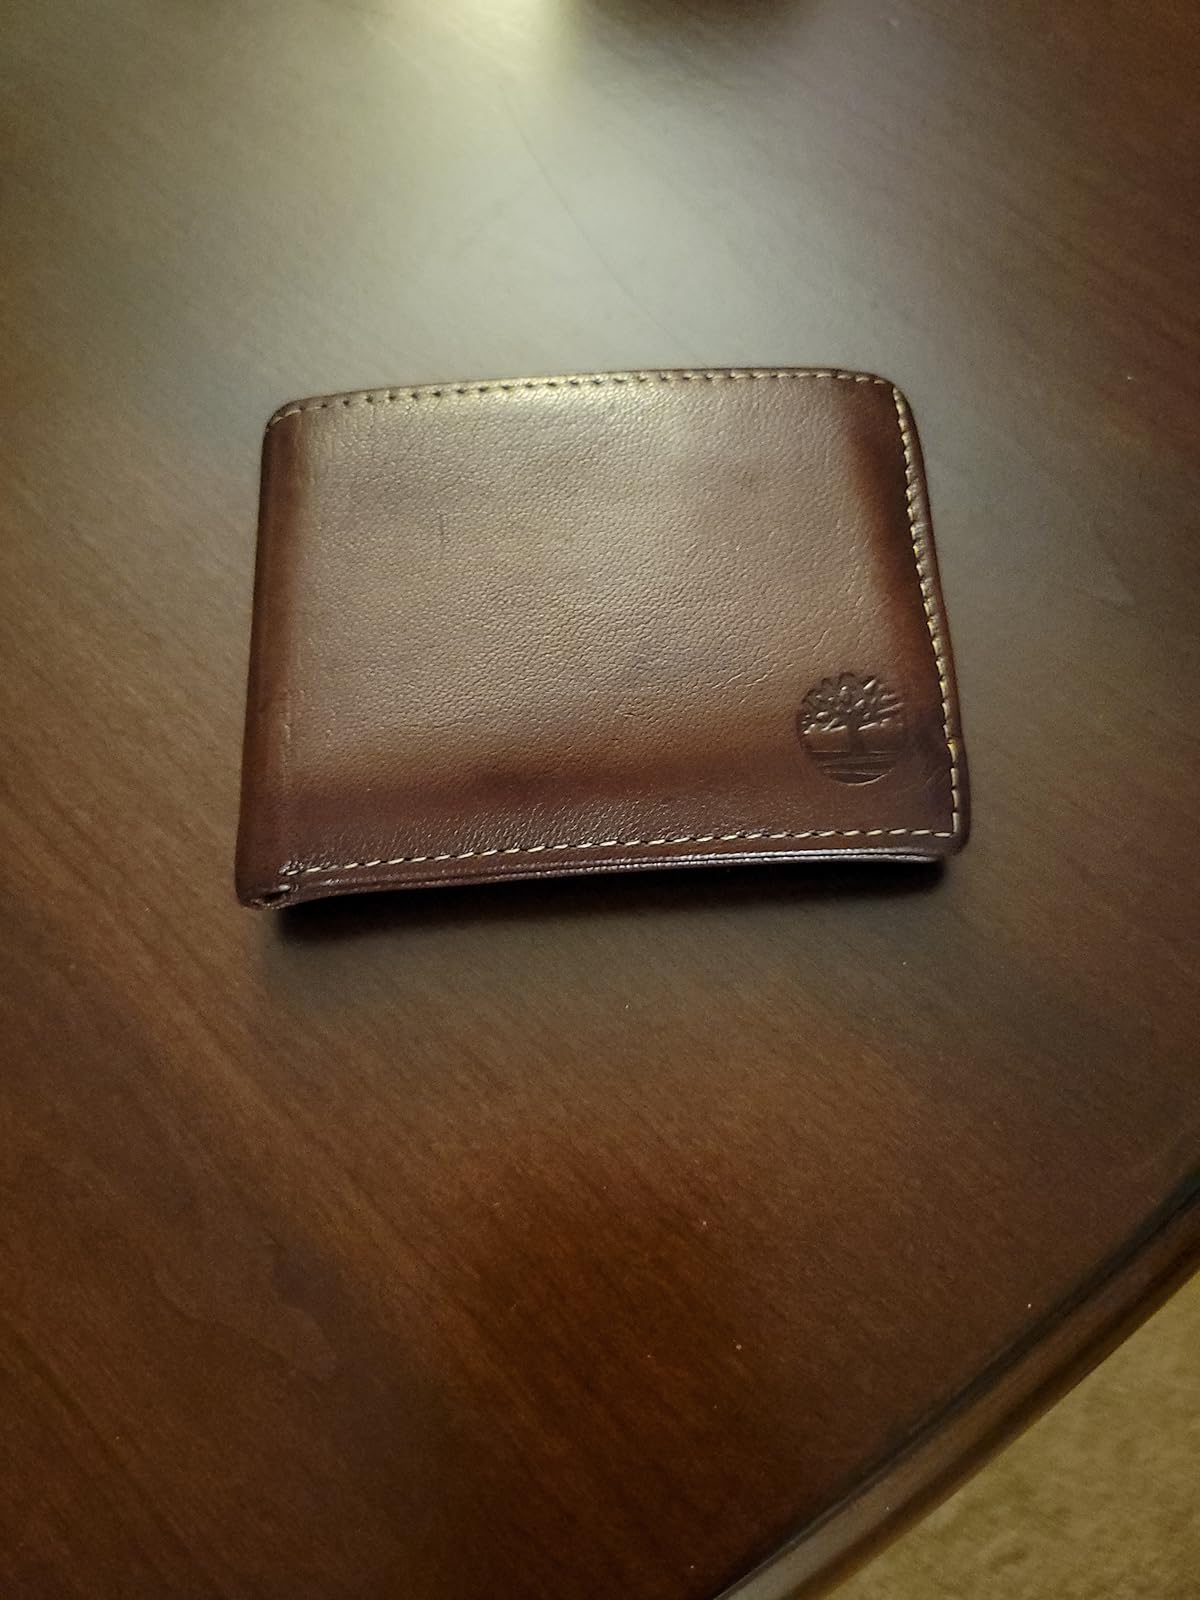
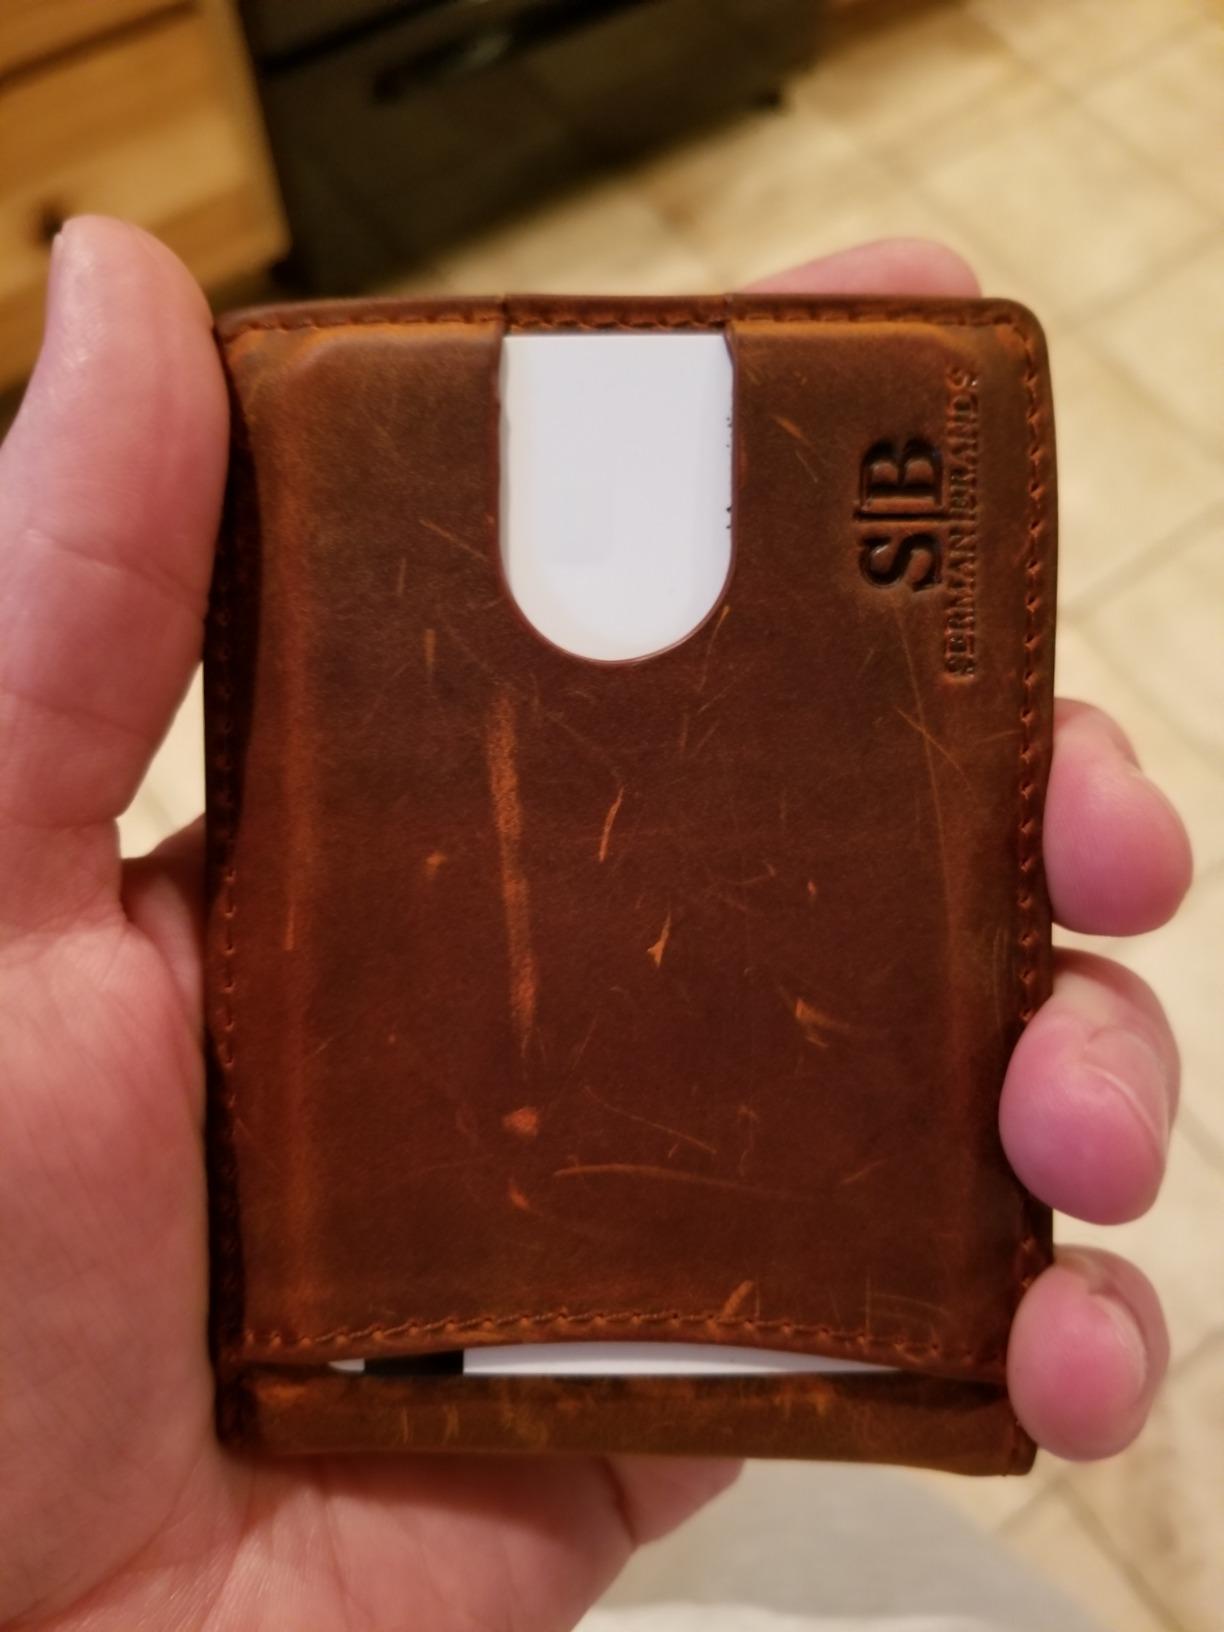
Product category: accessories_wallet
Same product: no